Russo-Turkish War (1877–1878)

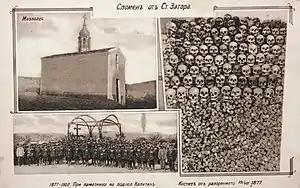
Bones of massacred Bulgarians at Stara Zagora (ethnic cleansing by the Ottoman Empire)

As the Russo-Turkish war came to a close, a Kurdish uprising began. It was led by two brothers, Husein and Osman Pasha. The rebellion held most of the region of Bohtan for 9 months. It was ended only through duplicity, after force of arms had failed. In Kars, Kurdish notables like Abdürrezzak Bedir Khan and a son of Sheikh Ubeydullah were supporters of the Russians.